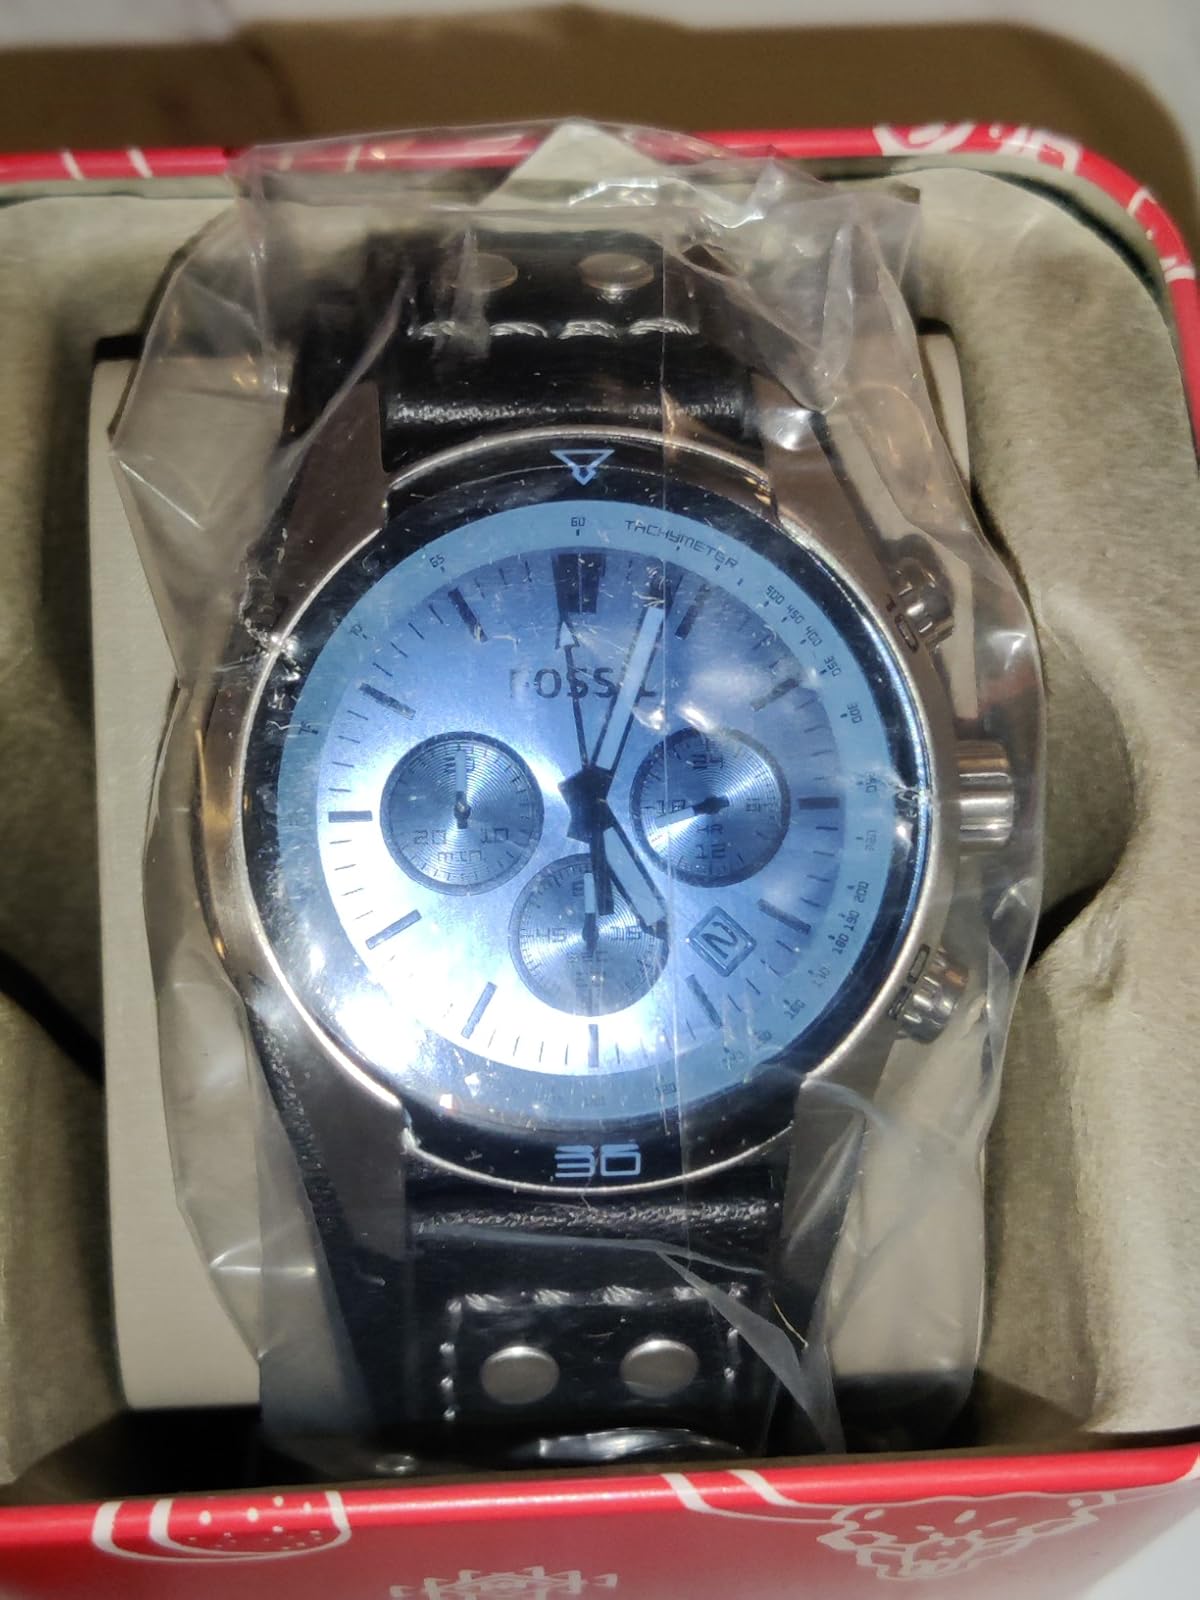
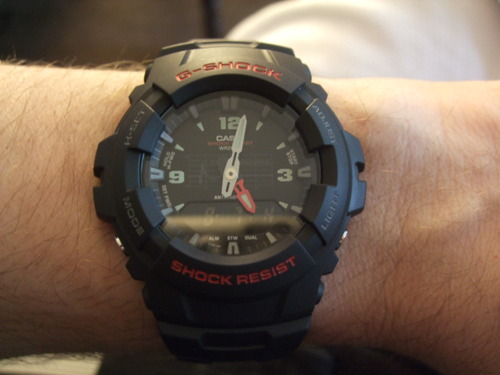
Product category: accessories_watch
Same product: no